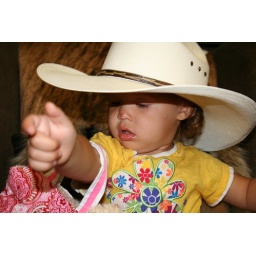
Gotta love a girl in a cowboy hat